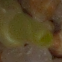
Label: maize